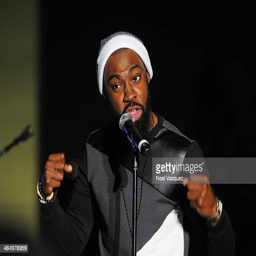
urban contemporary gospel artist performs